Jacory Harris

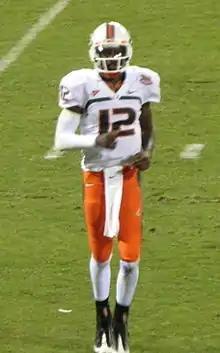
Harris with the Miami Hurricanes at the 2008 Emerald Bowl

Jacory Sherrod Harris (born May 12, 1990) is an American former professional football quarterback.